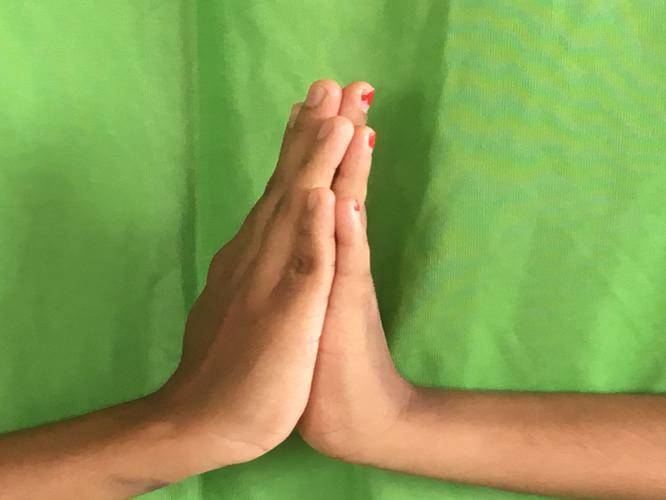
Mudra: Anjali
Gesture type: double_hand